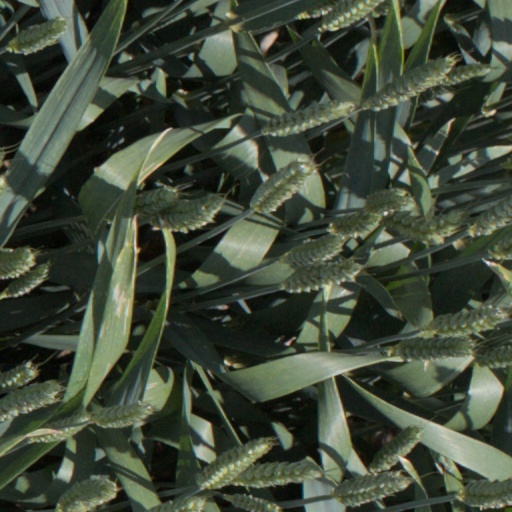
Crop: wheat